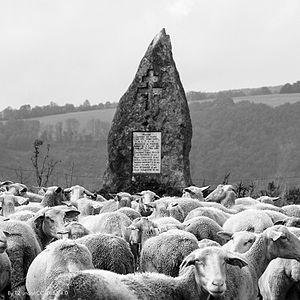
Stèle commémorative de l'attaque par l'armée allemande, le 8 août 1944, du terrain de parachutage des Maquis de Vabre, Virgule, et des maquis de Laroque et Lacado. Cette attaque occasionnera sept morts parmi les maquisards, énumérés sur cette stèle avec la mention
Les maquis de Vabre sont une organisation de Résistance à l'Est du Tarn, qui s'est progressivement constituée sous l'impulsion de personnalités locales. Elle fut officiellement reconnue en décembre 1943, rattachée à l'Armée secrète sous le nom de maquis Pol-Roux, d'après le pseudonyme clandestin de son principal organisateur, Guy de Rouville. Environ 450 maquisards sont inscrits, organisés, entraînés et armés en vue du débarquement allié.
Lacaze est une commune française située dans le département du Tarn en région Occitanie. Ses habitants sont appelés les Lacazois.